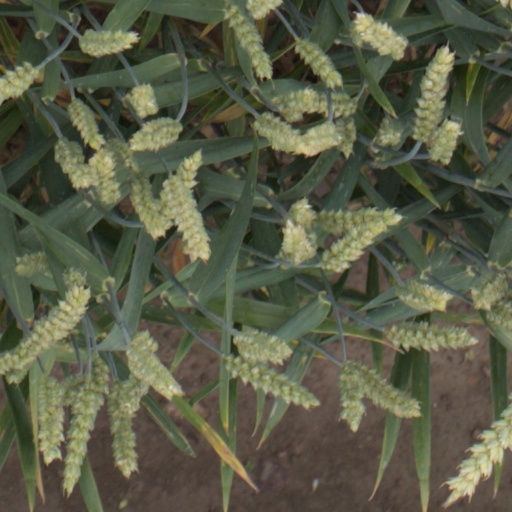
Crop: wheat